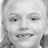
Emotion: happy